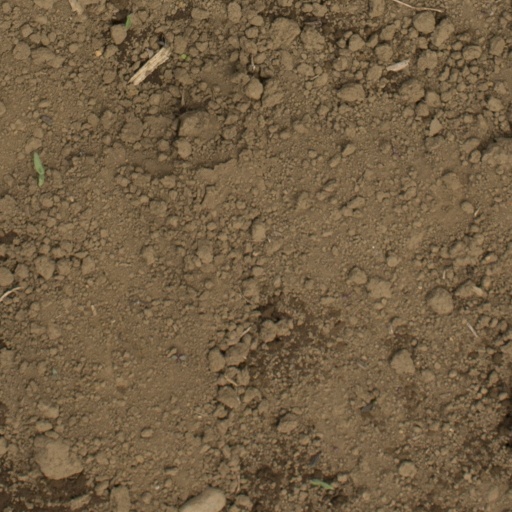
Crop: Jerusalem artichoke